National Register of Historic Places listings in Downtown and Midtown Detroit

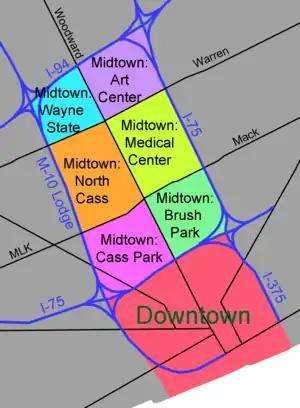
Midtown and Downtown

This is a list of the National Register of Historic Places listings in Downtown and Midtown Detroit, Michigan. It is intended to be a complete list of the properties and districts on the National Register of Historic Places in Downtown and Midtown neighborhoods in Detroit, Michigan, United States. Latitude and longitude coordinates are provided for many National Register properties and districts; these locations may be seen together in online maps.